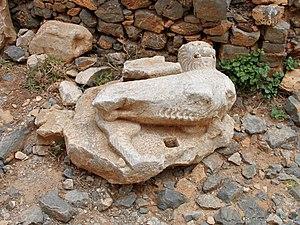
Lion de Saint-Marc, provenant des ruines des fortifications de ""Kastro Gramvousas"" (Κάστρο Γραμβούσας), de ""Imeri Gramvousa"" (Ήμερη Γραμβούσα), Île du département de Kissamos, région de la Canée, Crête, Grèce"